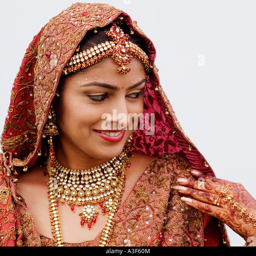
close - up of a bride in a traditional wedding dress